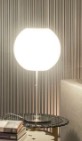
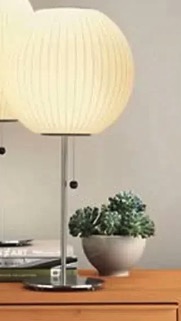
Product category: misc
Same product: yes